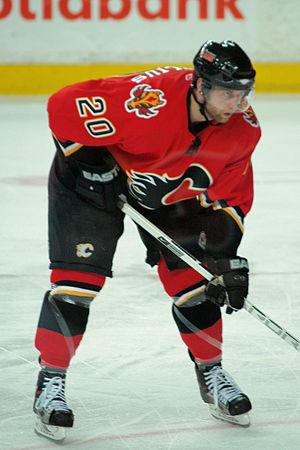
Kristian Huselius est un joueur professionnel de hockey sur glace.